Aroostook County, Maine

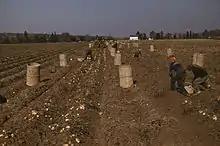
Children gathering potatoes on a large farm in Aroostook County, 1940. Schools did not open until the potatoes were harvested. Photo by Jack Delano.

The county was also part of a route on the Underground Railroad, and was one of the last stops before entering Canada. Slaves would meet and hide just outside Aroostook or in deserted areas. Friends Quaker Church near Fort Fairfield was often a final stop.